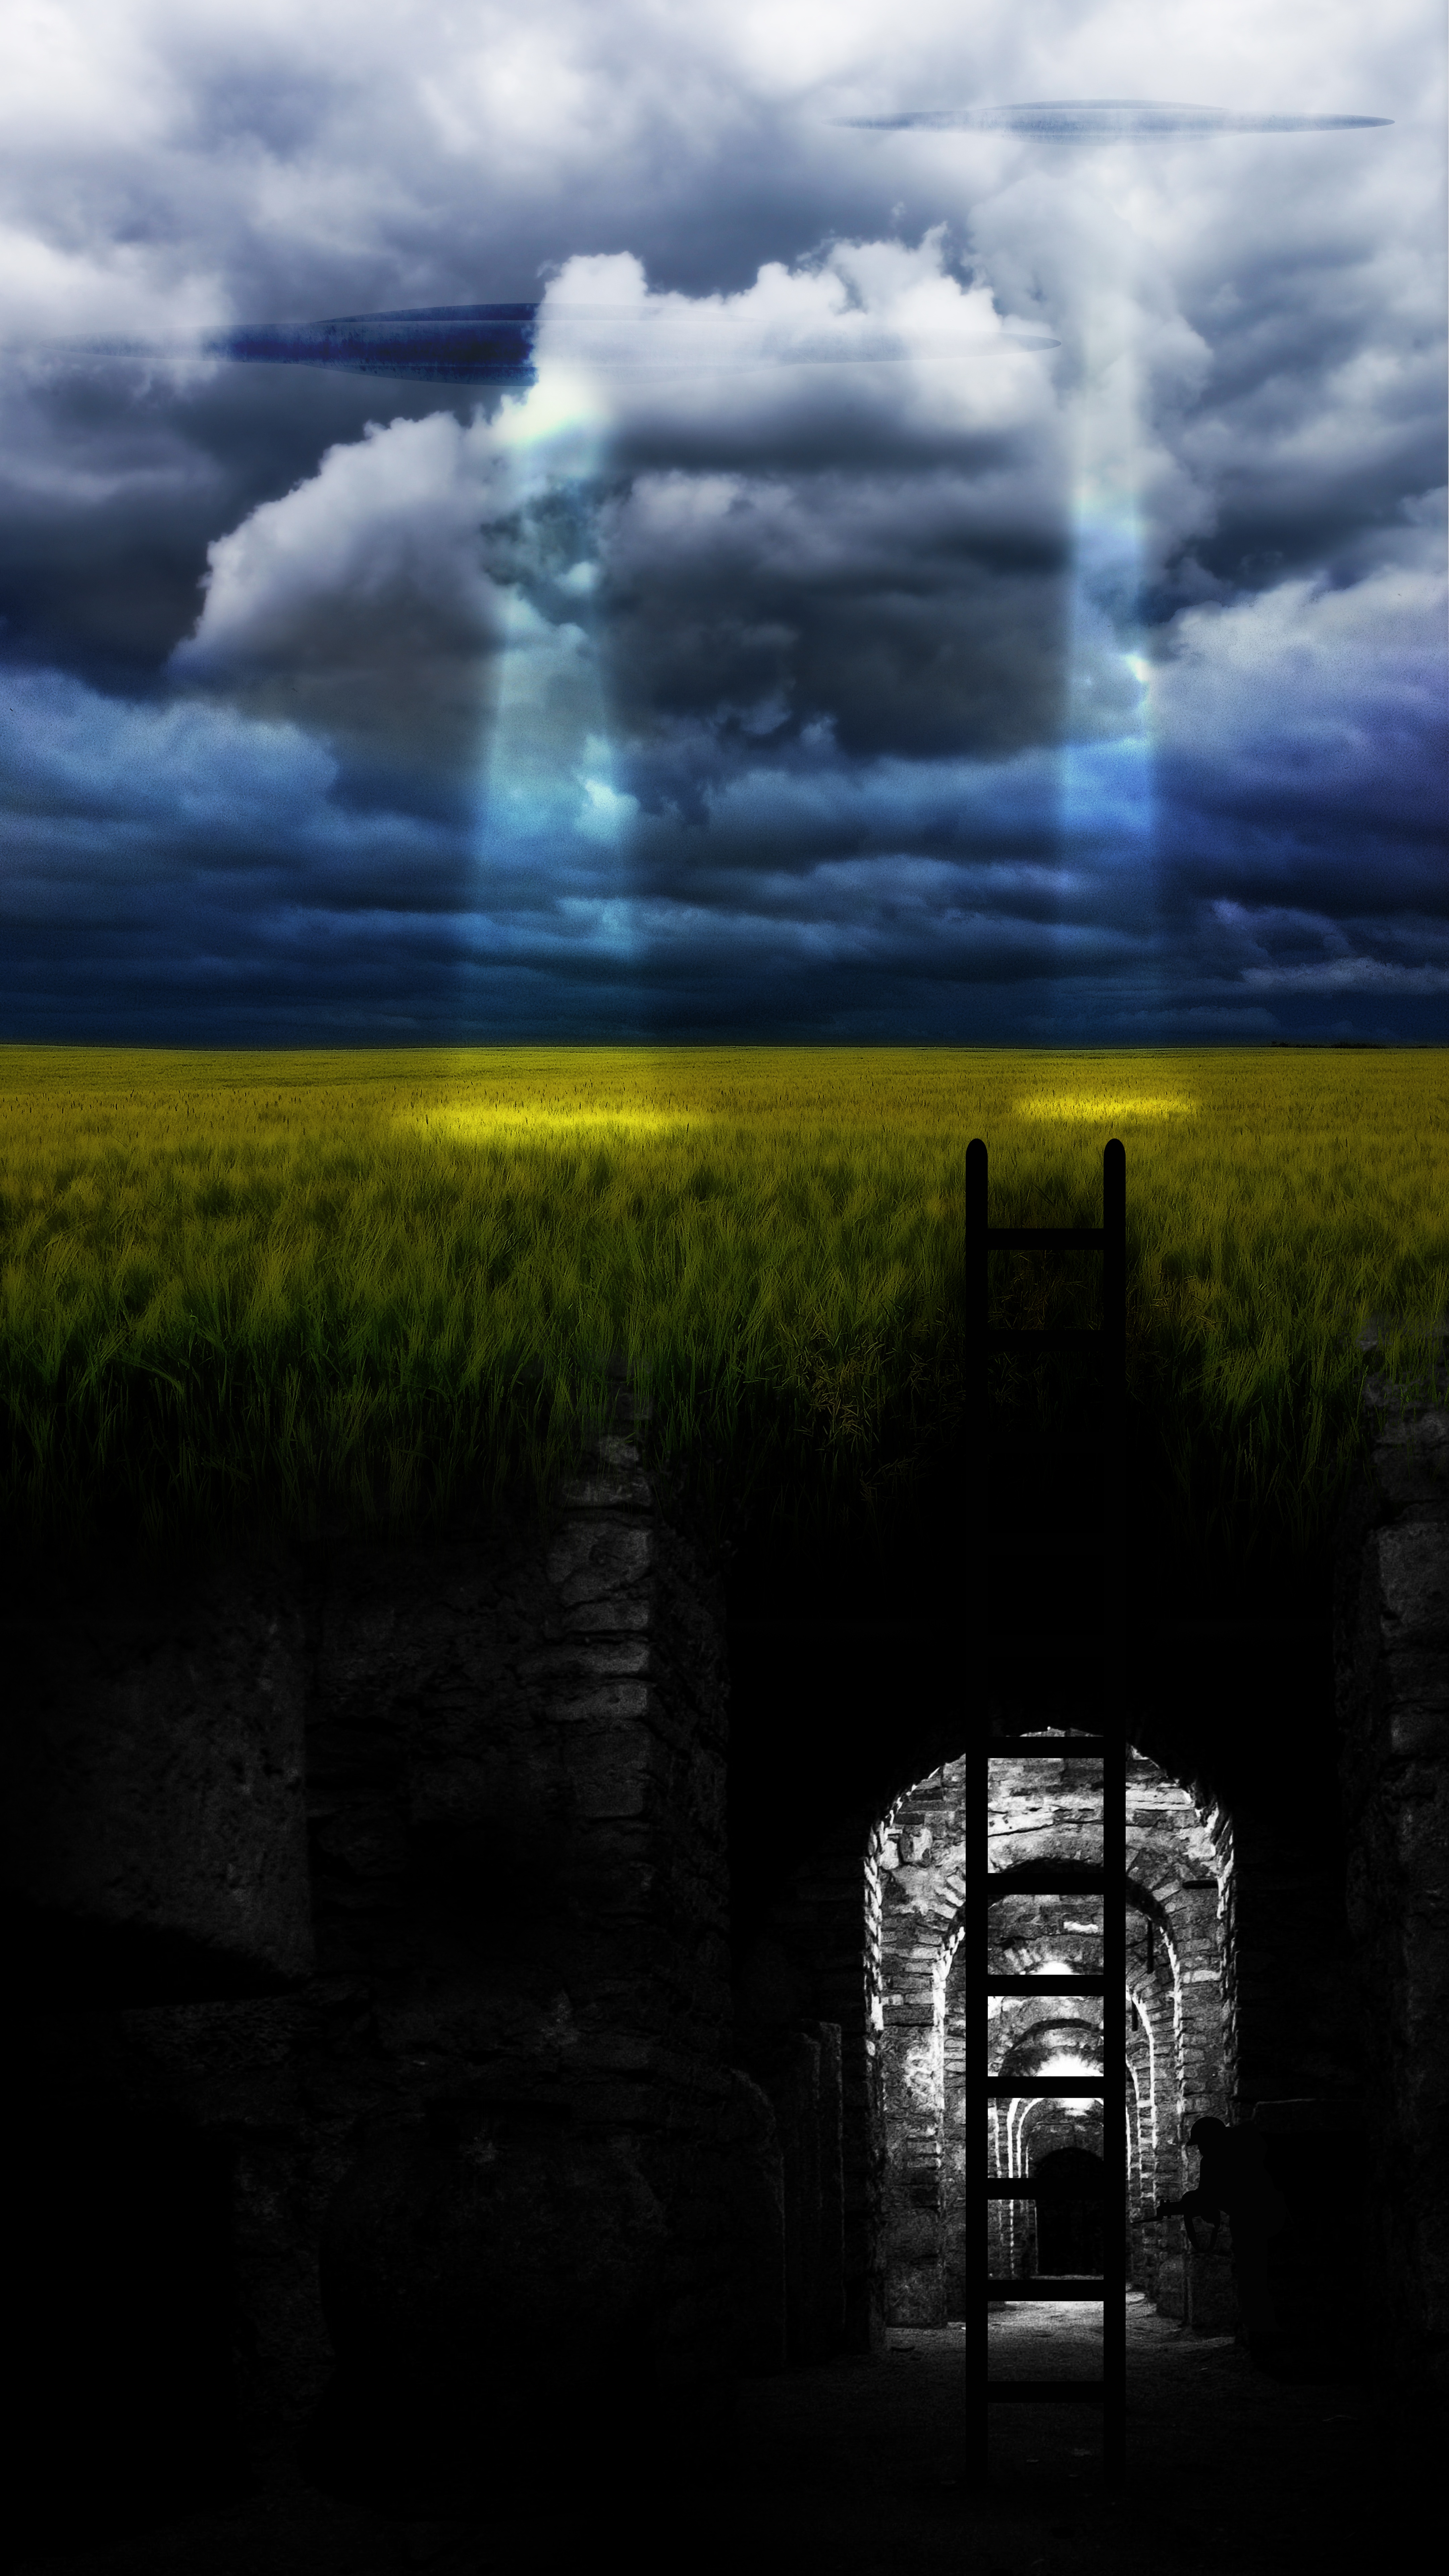
nature, horizon, light, abstract, cloud, sky, sunset, sunlight, morning, dawn, atmosphere, dusk, evening, reflection, saucer, weather, soil, darkness, futuristic, clouds, cornfield, alien, fantasy, ufo, aliens, protection, landing, bunker, science fiction, invasion, meteorological phenomenon, atmospheric phenomenon